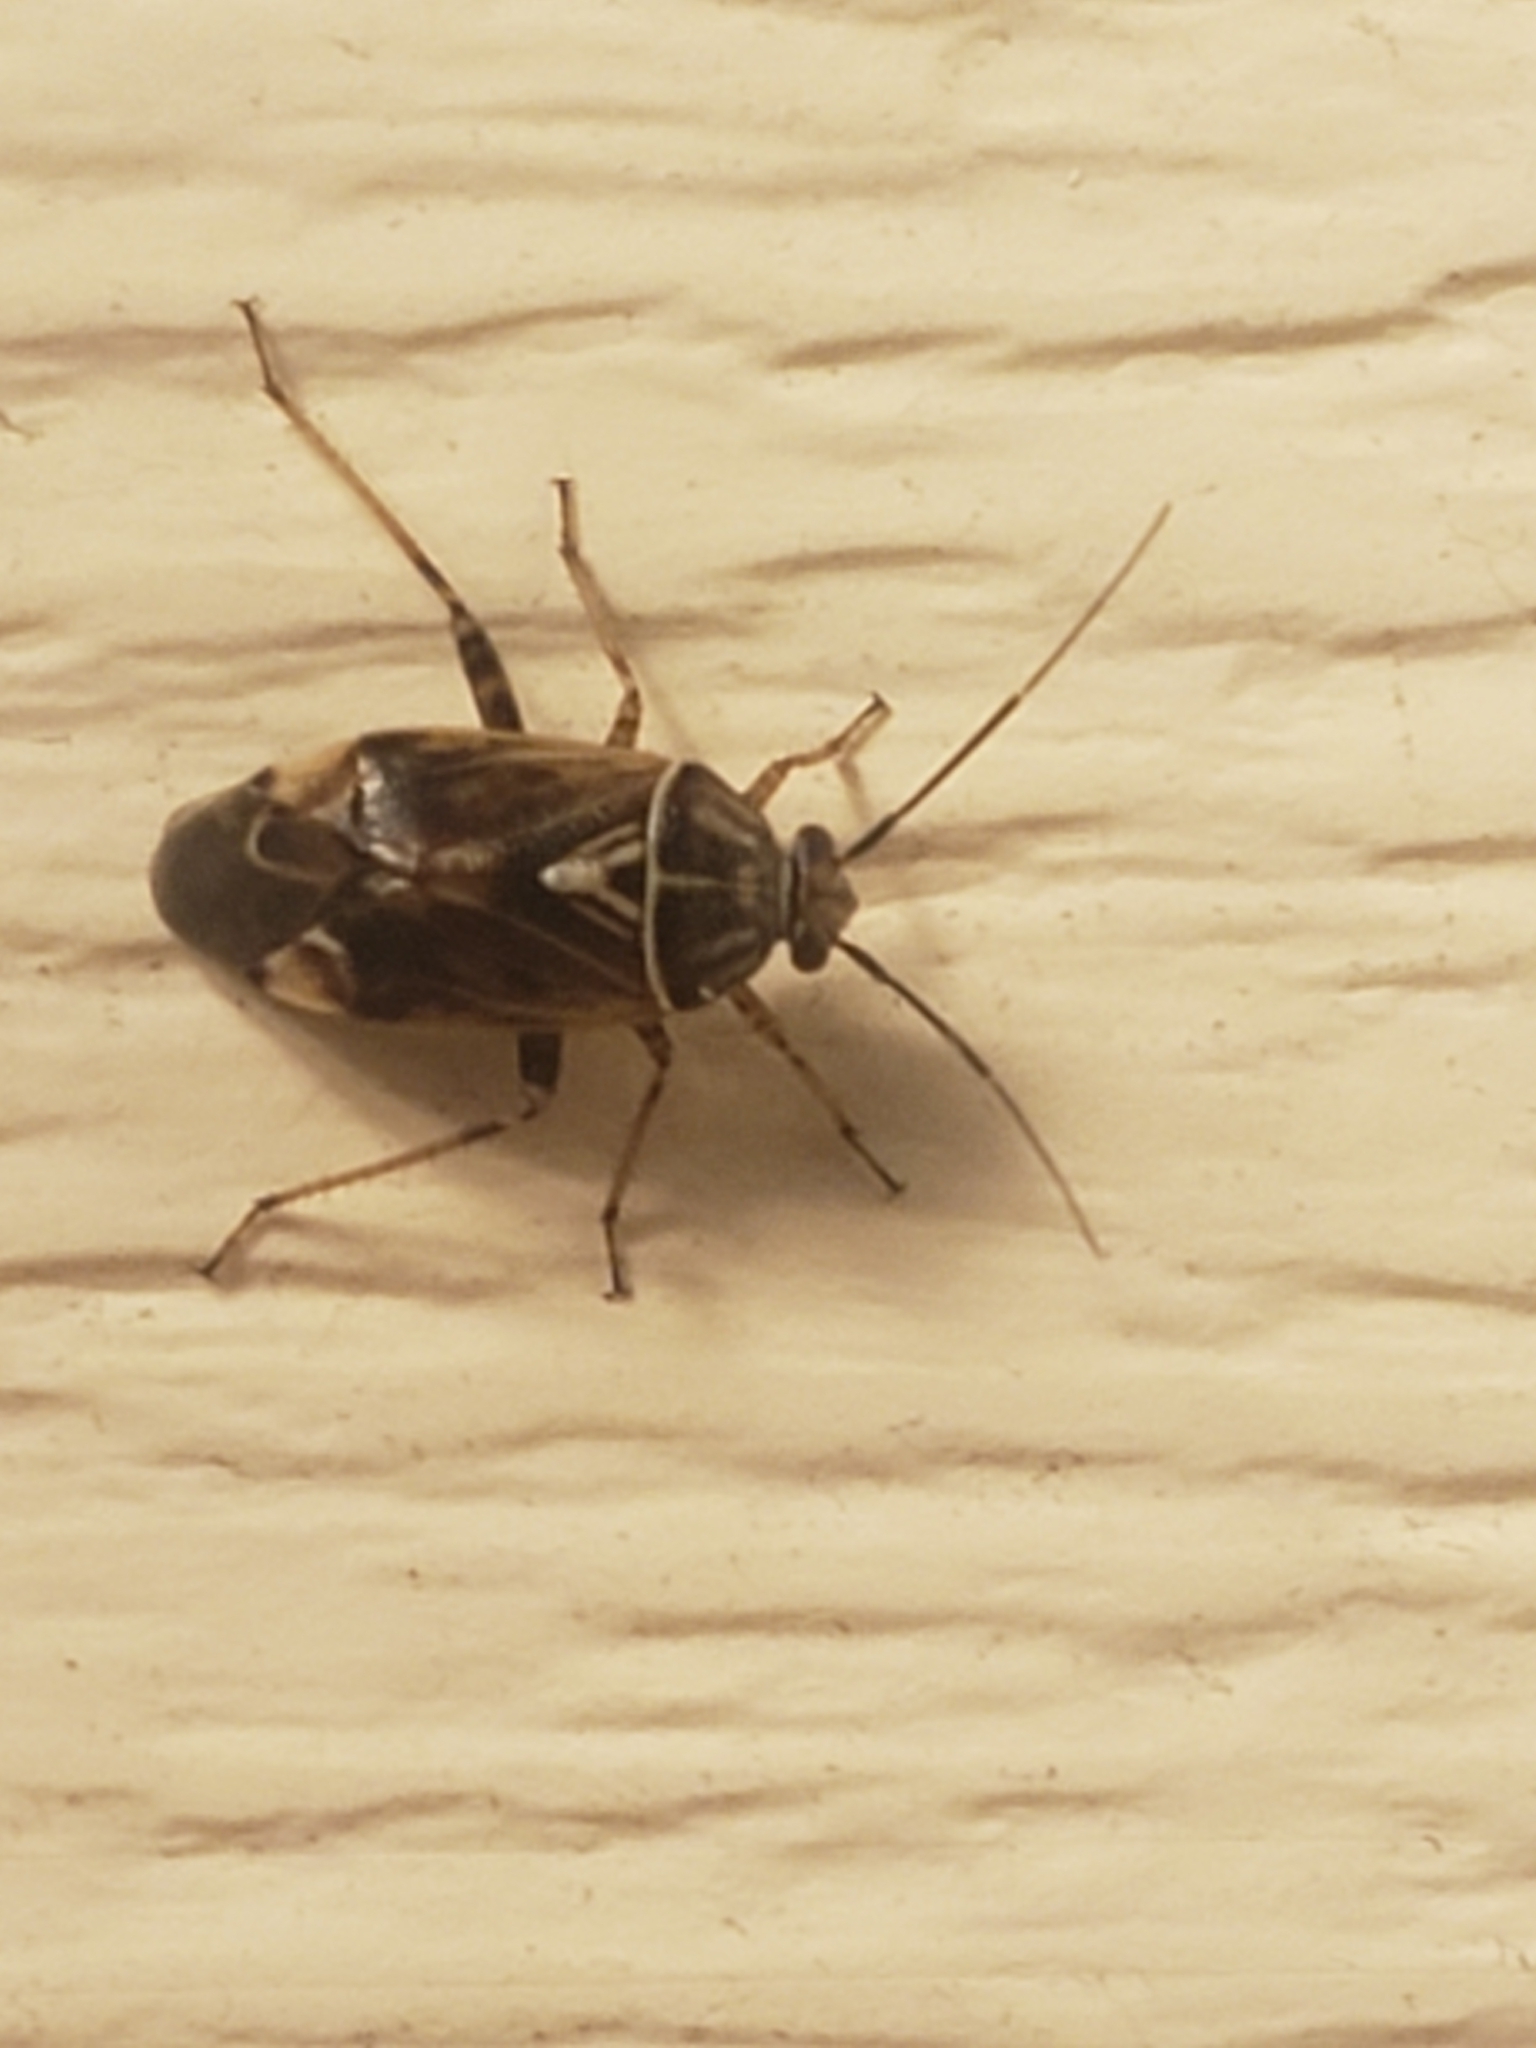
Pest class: lygus_bug